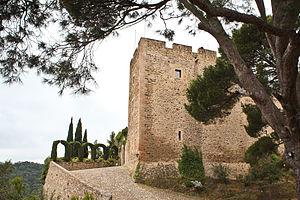
Château de Corbère (Inscrit)
Le château de Corbère est un château médiéval situé sur la commune de Corbère.
Cet article recense les châteaux situés dans le massif montagneux des Pyrénées, notamment le piémont pyrénéen.
Cet article recense les monuments historiques des Pyrénées-Orientales, en France.